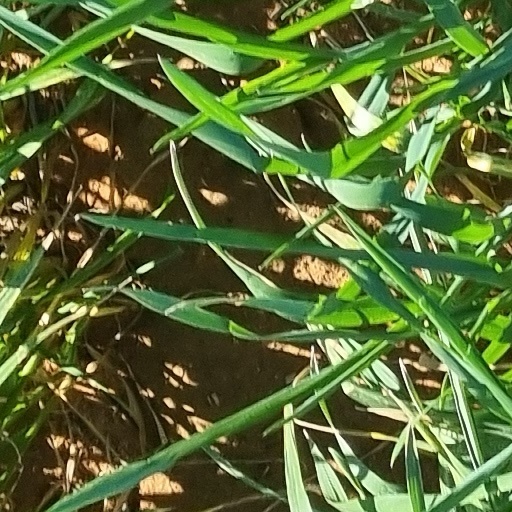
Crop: wheat